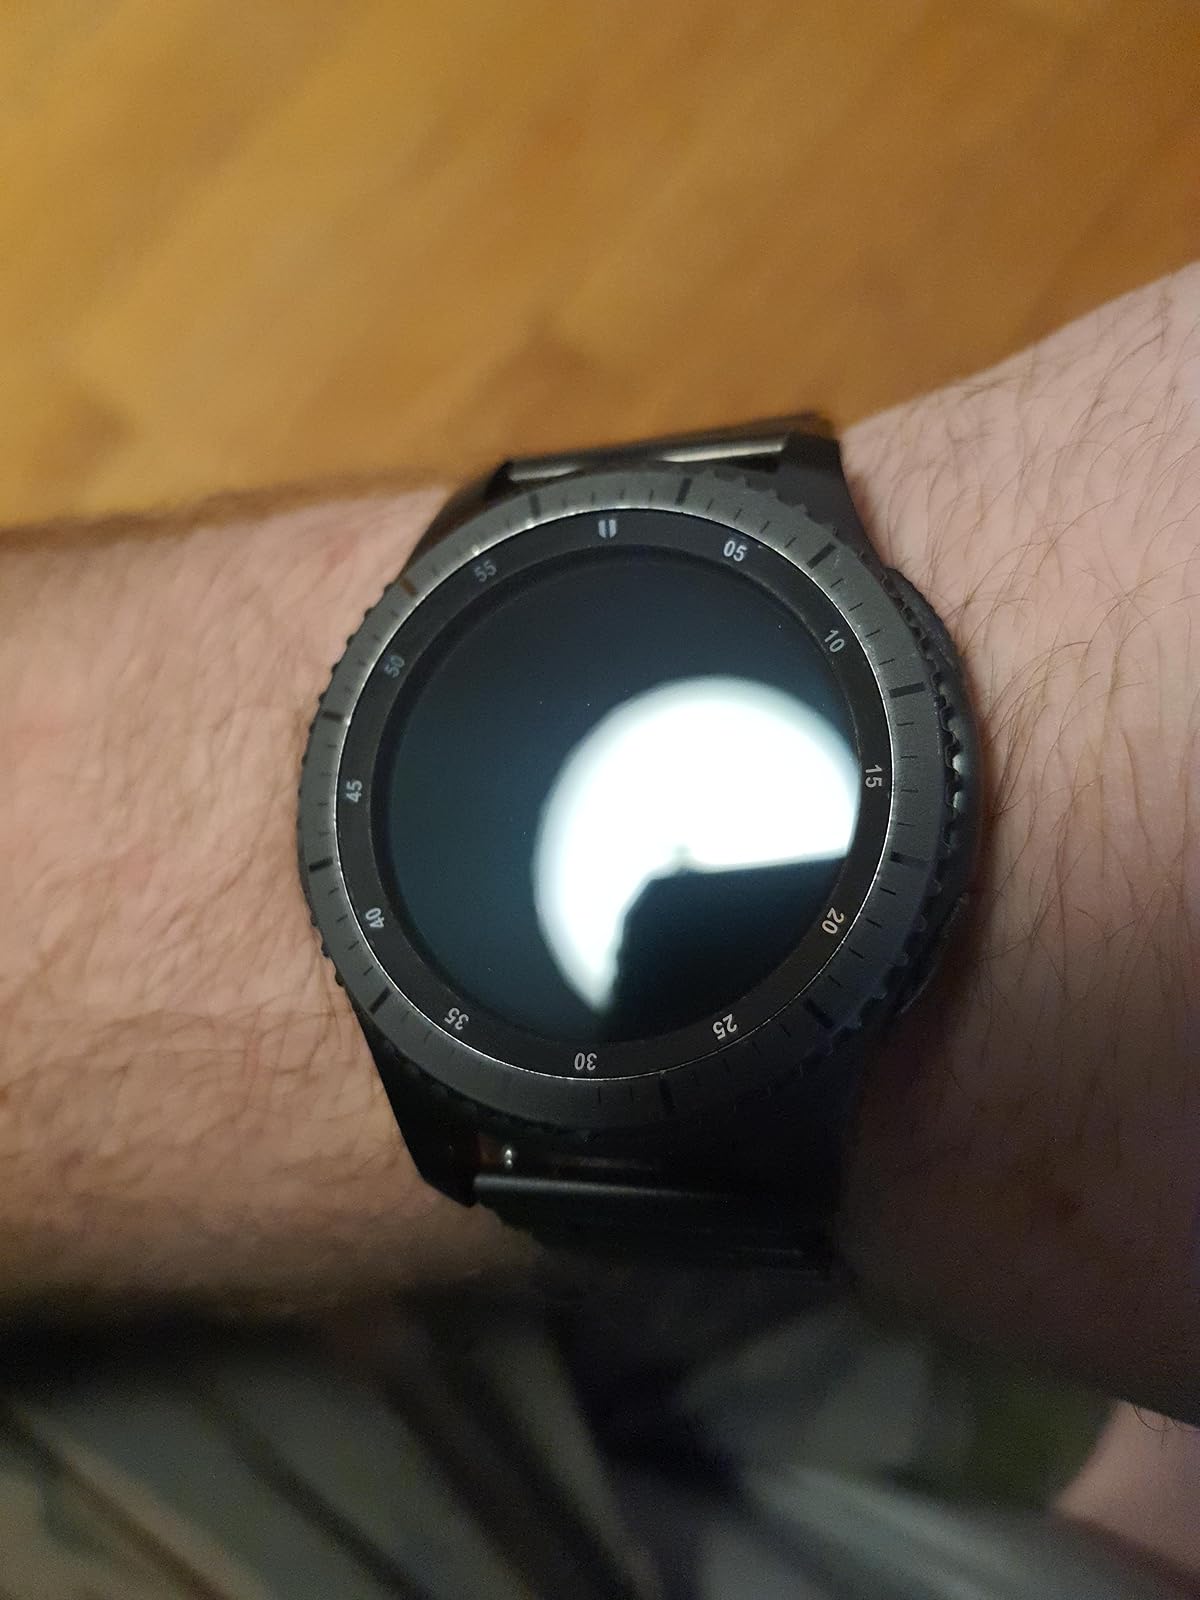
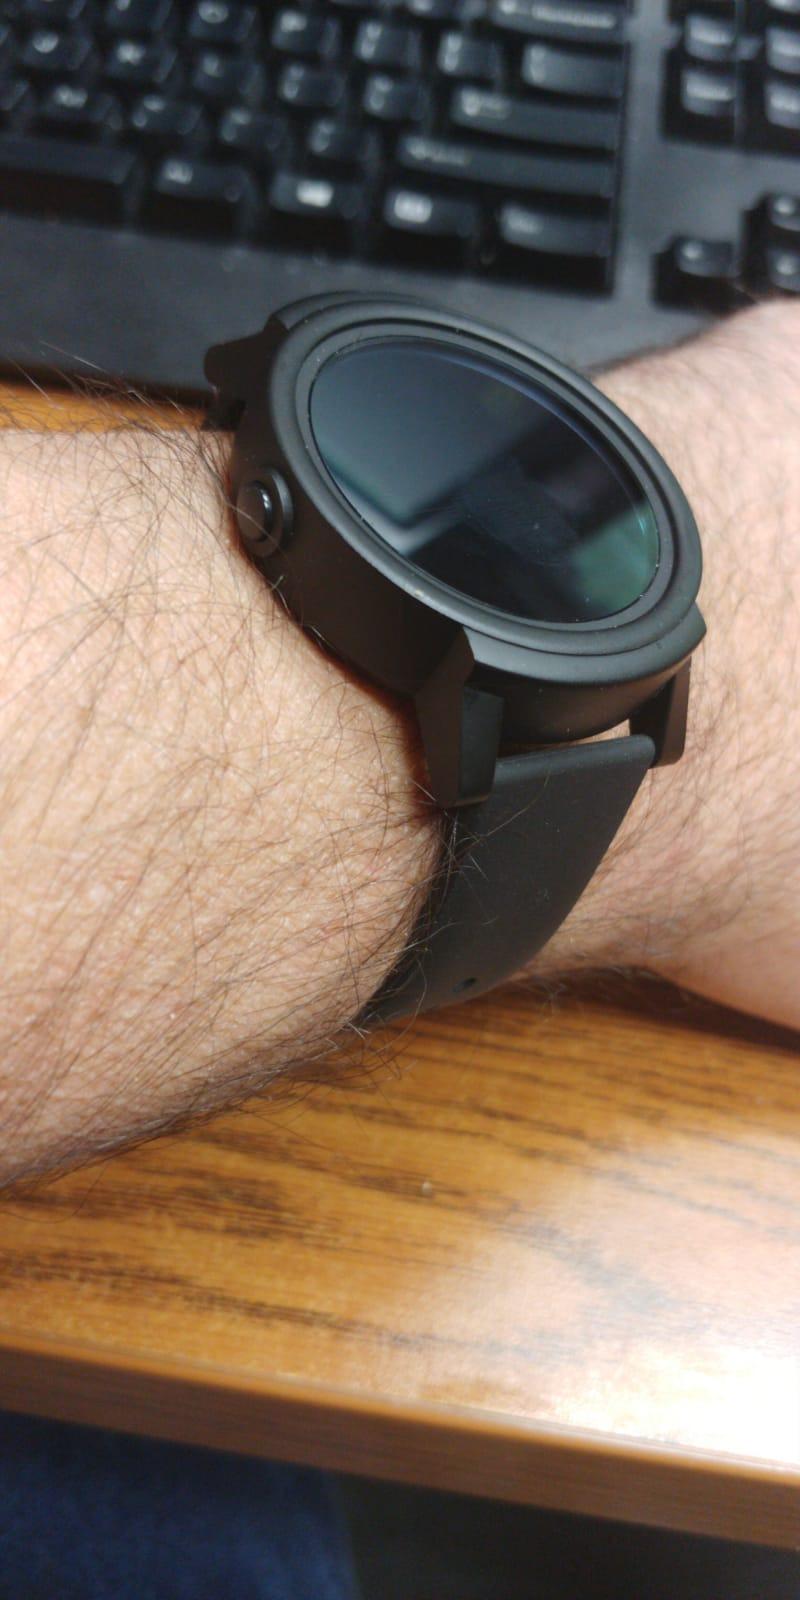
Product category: smartwatch
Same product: no